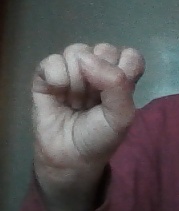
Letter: saad